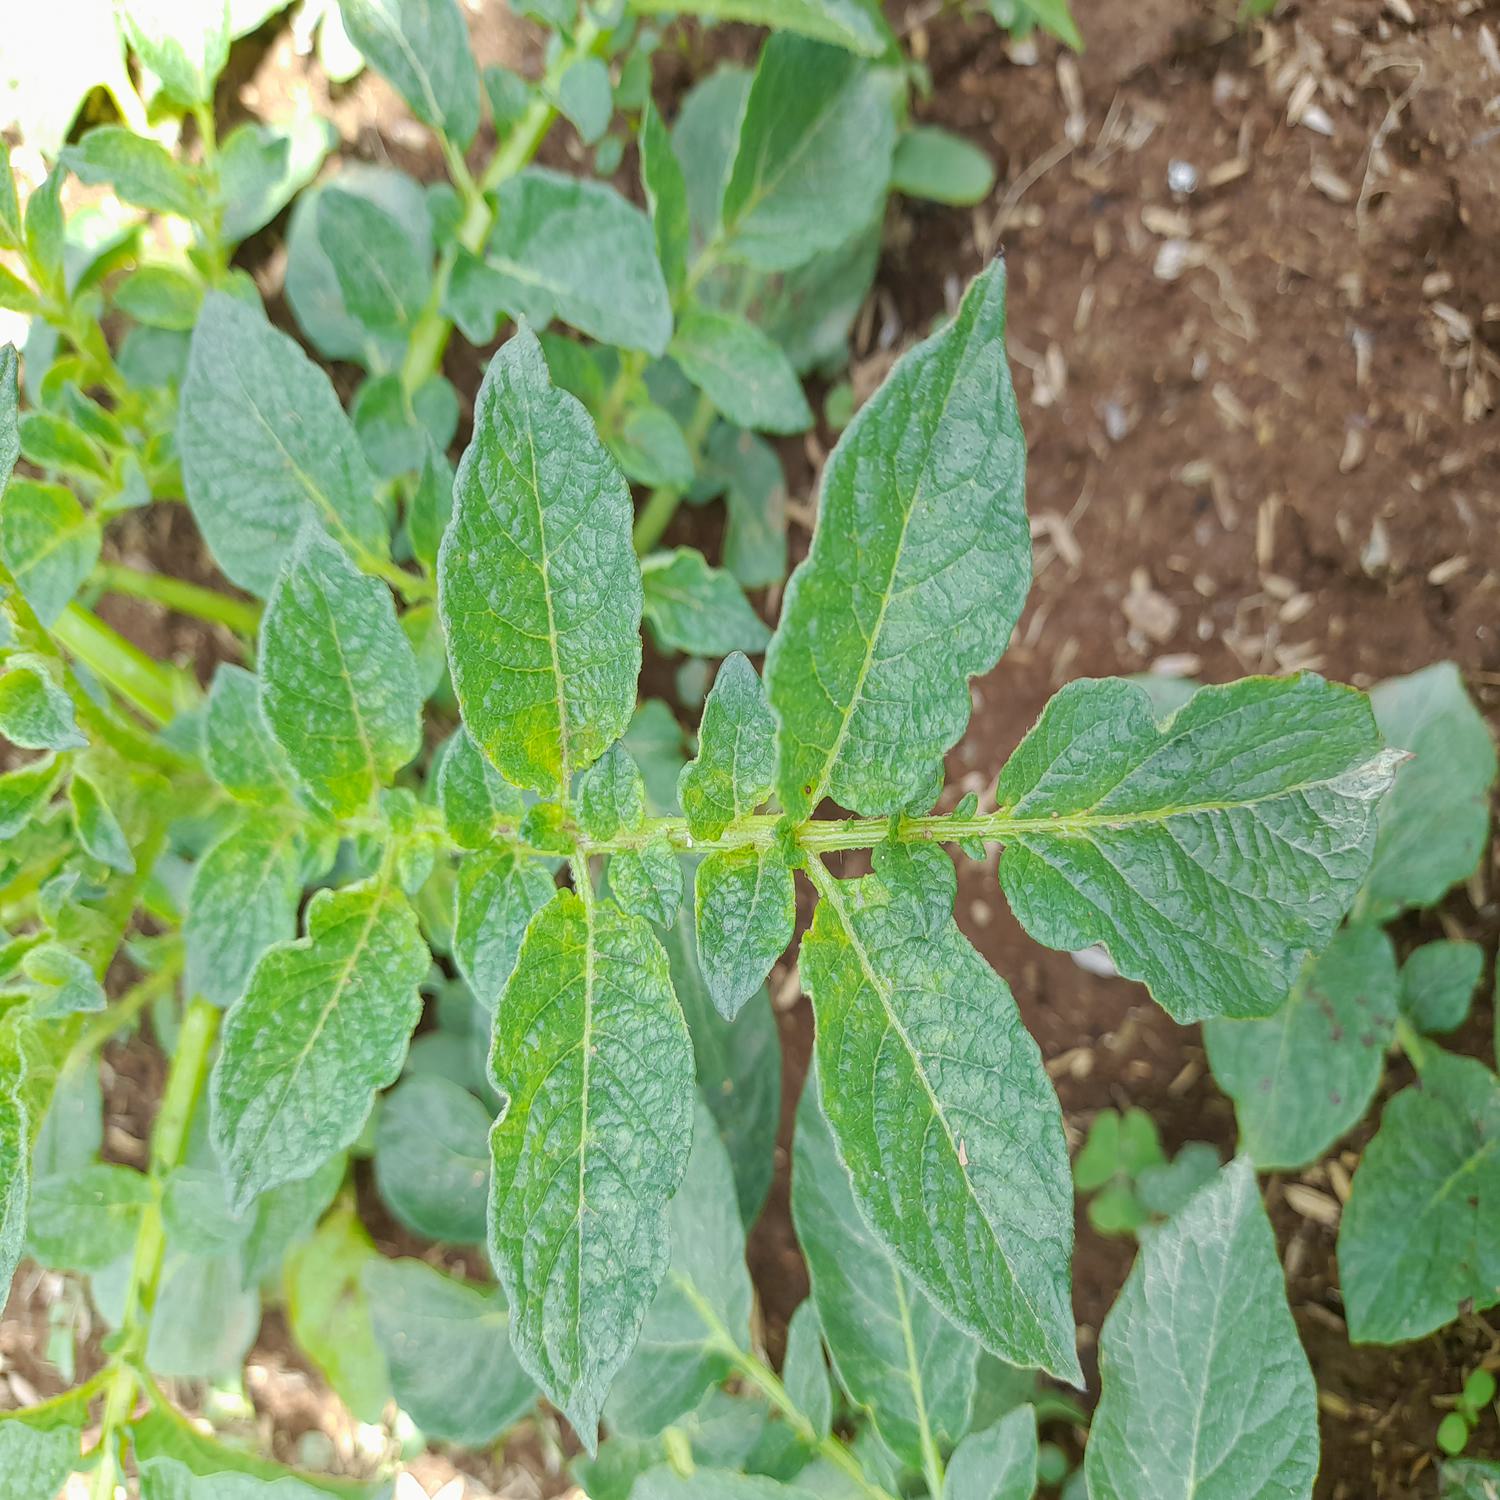
Label: Virus